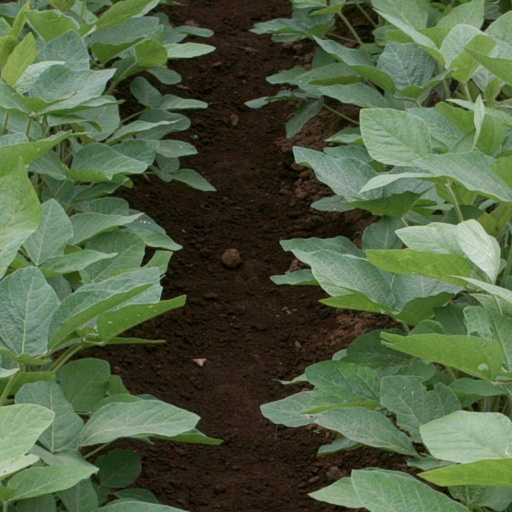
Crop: soybean